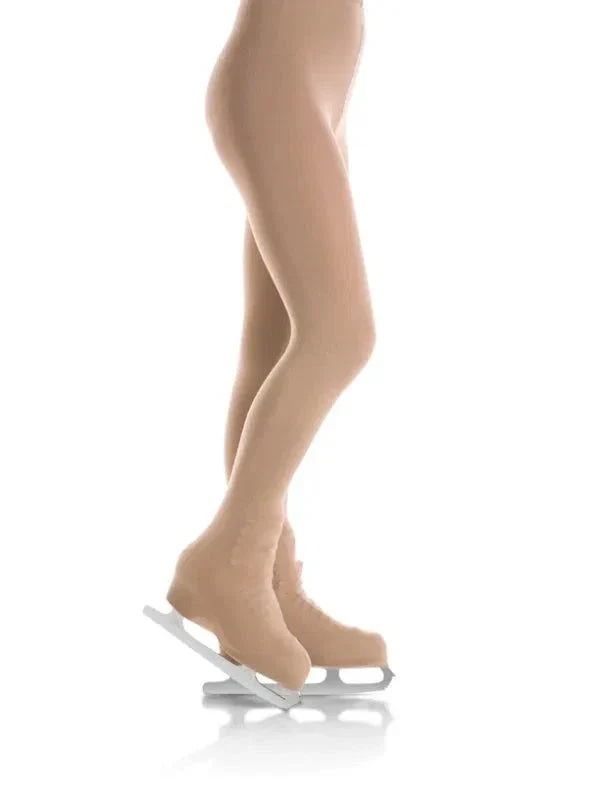
MONDOR 3326 TIGHTS Over The Boot OPAQUE (82) 80D SENIOR
Get ready to conquer the rink with MONDOR 3326 OVER THE BOOT OPAQUE tights! With a Comfort knitted waistband and Dye to match gusset, you'll feel comfortable and confident in every move. Plus, the Easy release Fastex® buckles add convenience and style to your performance. Don't wait, elevate your skating game now!
Brand: Mondor
Category: Apparel & Accessories > Clothing > Activewear > Activewear Pants > Tights